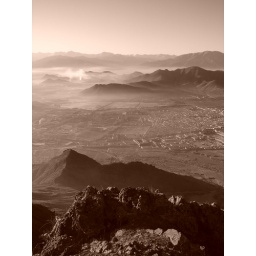
Shigatse from the mountain top from where i'm standing to the houses below the plain